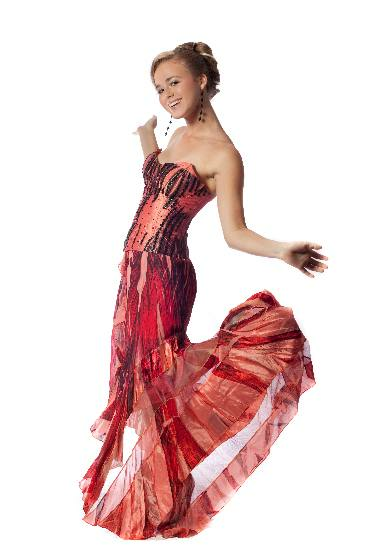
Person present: Yes